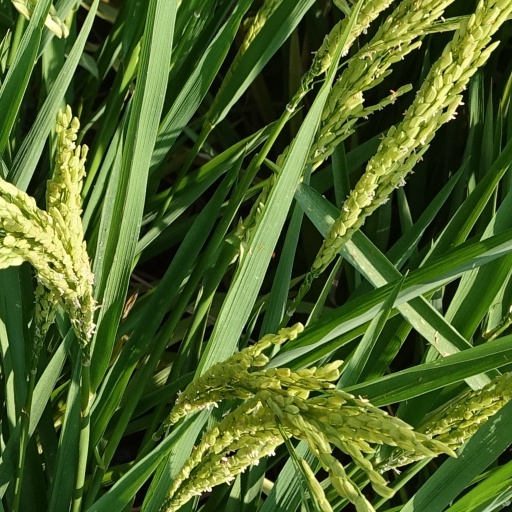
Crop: rice